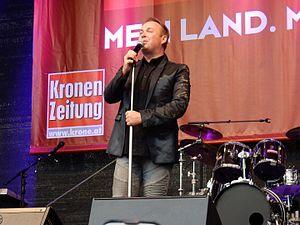
Oliver Haidt est un chanteur autrichien.